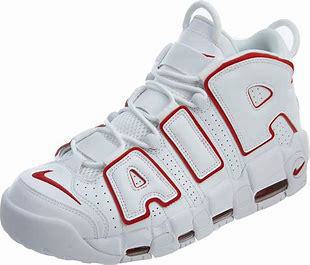
Brand: Nike
Model: Air More Uptempo 96